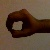
The image shows a hand gesture representing the number 0 in Indian Sign Language.